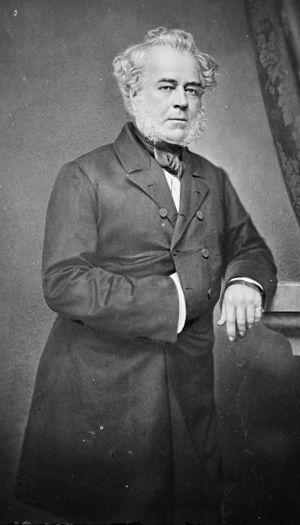
L'histoire de l'État de New York occupe une place centrale dans celle des États-Unis, le grand port de la côte s'étant placé très tôt au cœur des réseaux de communication.
James Watson Webb est un diplomate, journaliste et patron de presse américain, fondateur du New York Morning Courier en 1827 puis acquéreur du New-York Enquirer de Mordecaï Manuel Noah en 1829, deux journaux qu'il a fusionnés pour donner naissance en 1829 au Courier and Enquirer.
L'histoire des agences de presse a été marquée, depuis près de deux siècles, par une succession d'innovations technologiques et de bouleversements politiques qui ont transformé le paysage dans ce secteur.